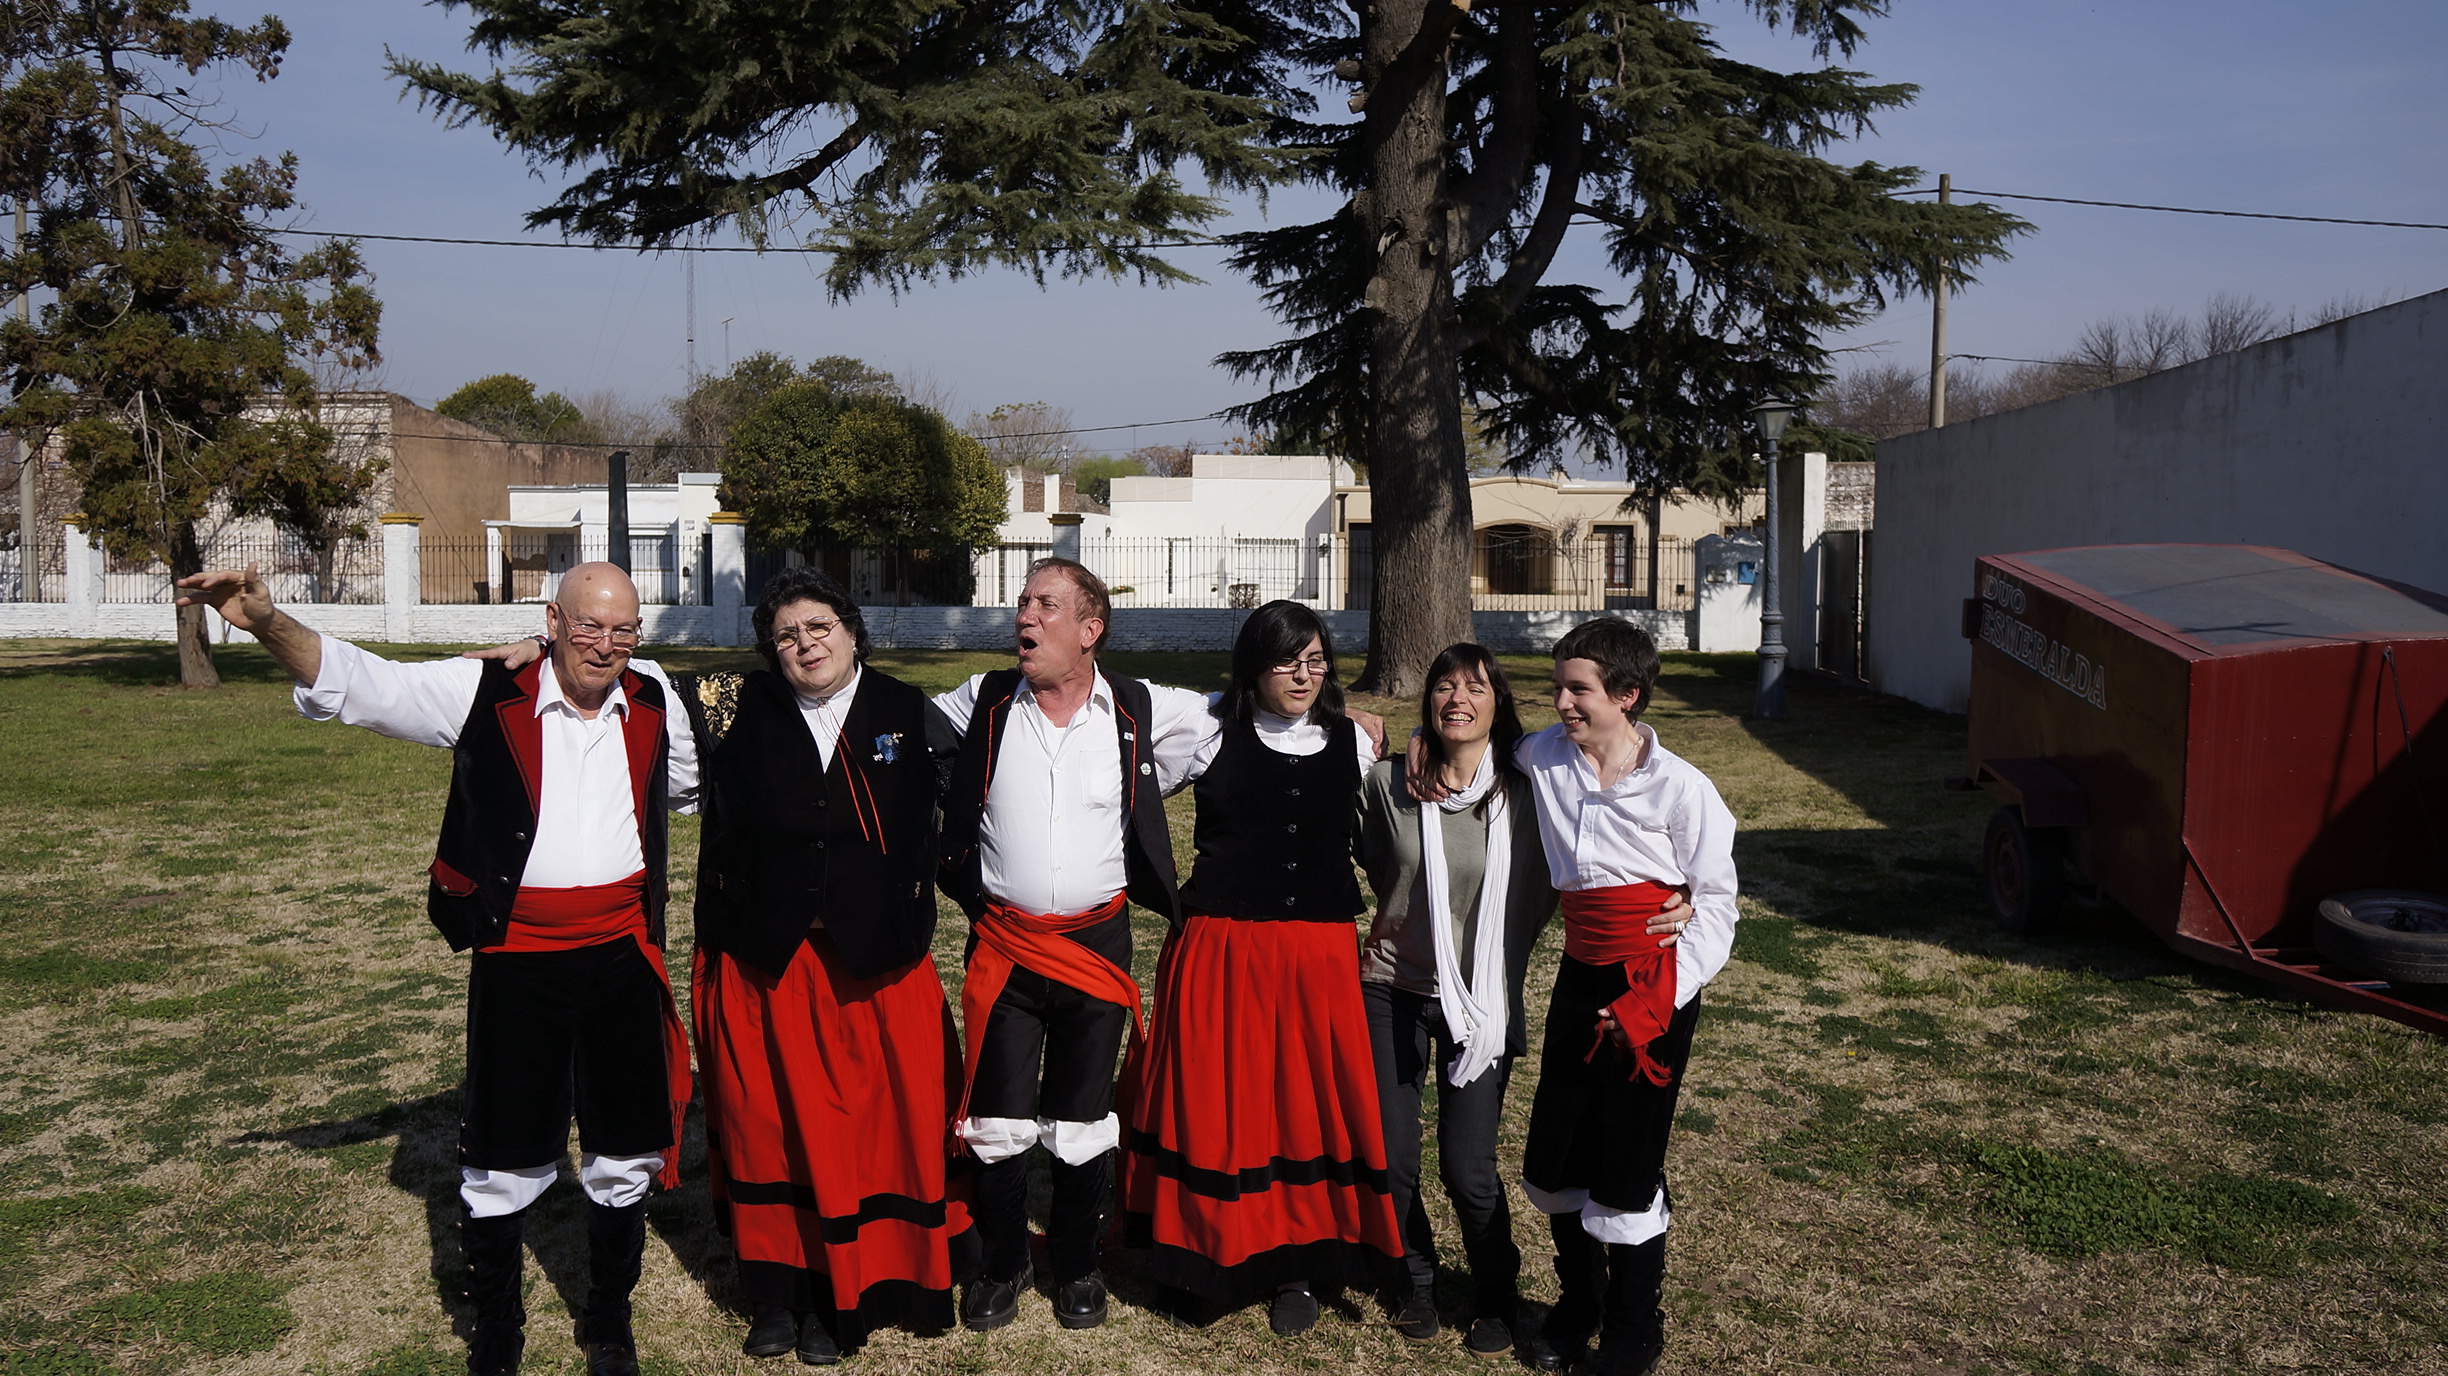
people, social group, community, team, event, uniform